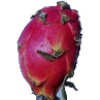
Label: Pitahaya Red 1